Peace of Zsitvatorok

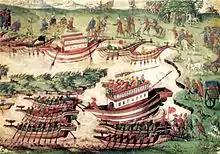
"Peace Negotiations in Zsitvatorok" (1606, tempera on paper, from the Ottó Herman Museum)

The peace was signed for a term of 20 years and has been interpreted in different ways by diplomatic historians. Differences between the Ottoman Turkish and the Hungarian texts of the treaty encouraged different interpretations, e.g. the Hungarians offered 200,000 florins as a once-and-for-all tribute (instead of the annual tributes of 30,000 guldens given before the war), whereas the Ottoman text foresaw that the payment was to be repeated after three years. The treaty prohibited Ottoman looting campaigns into the territory of Royal Hungary, and stipulated that Hungarian settlements under Ottoman rule could collect taxes themselves by means of village judges. The Ottomans also acknowledged the tax-free privilege of nobles. However, the Ottomans never really complied with these terms.